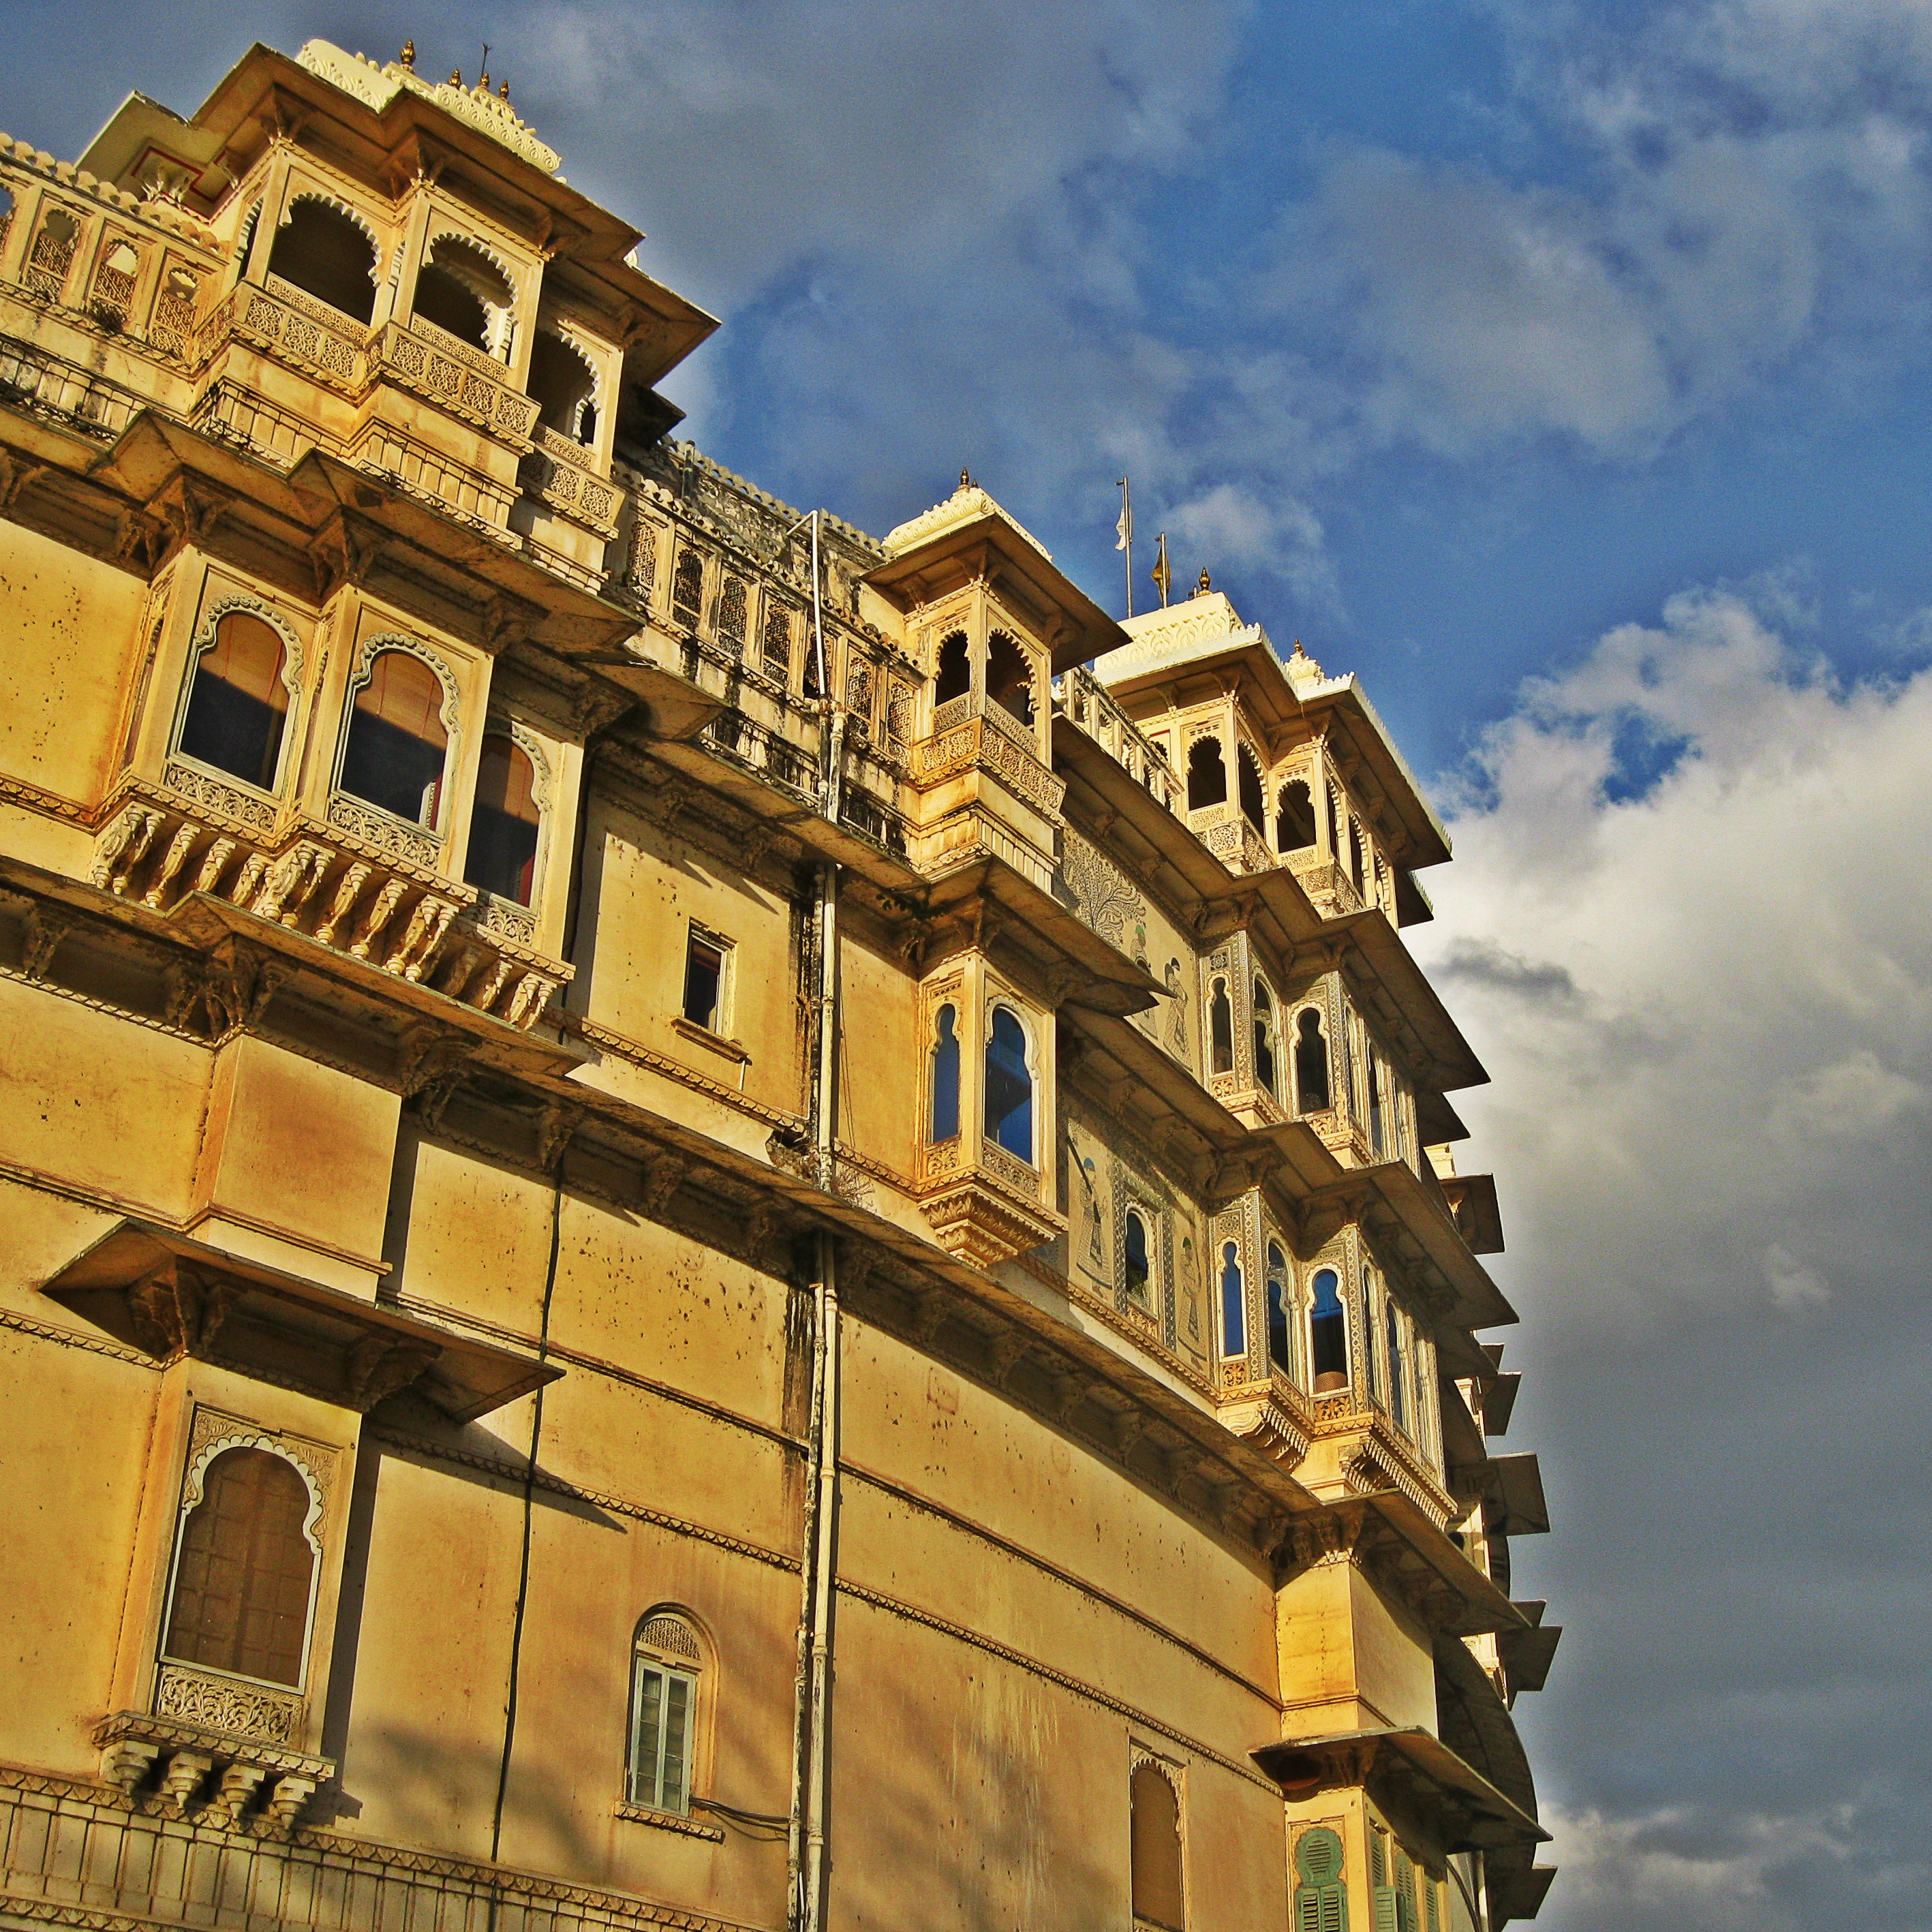
architecture, house, building, palace, cityscape, tower, landmark, facade, tourism, ancient history